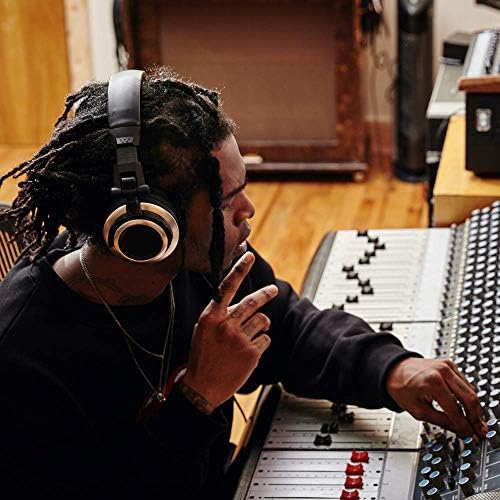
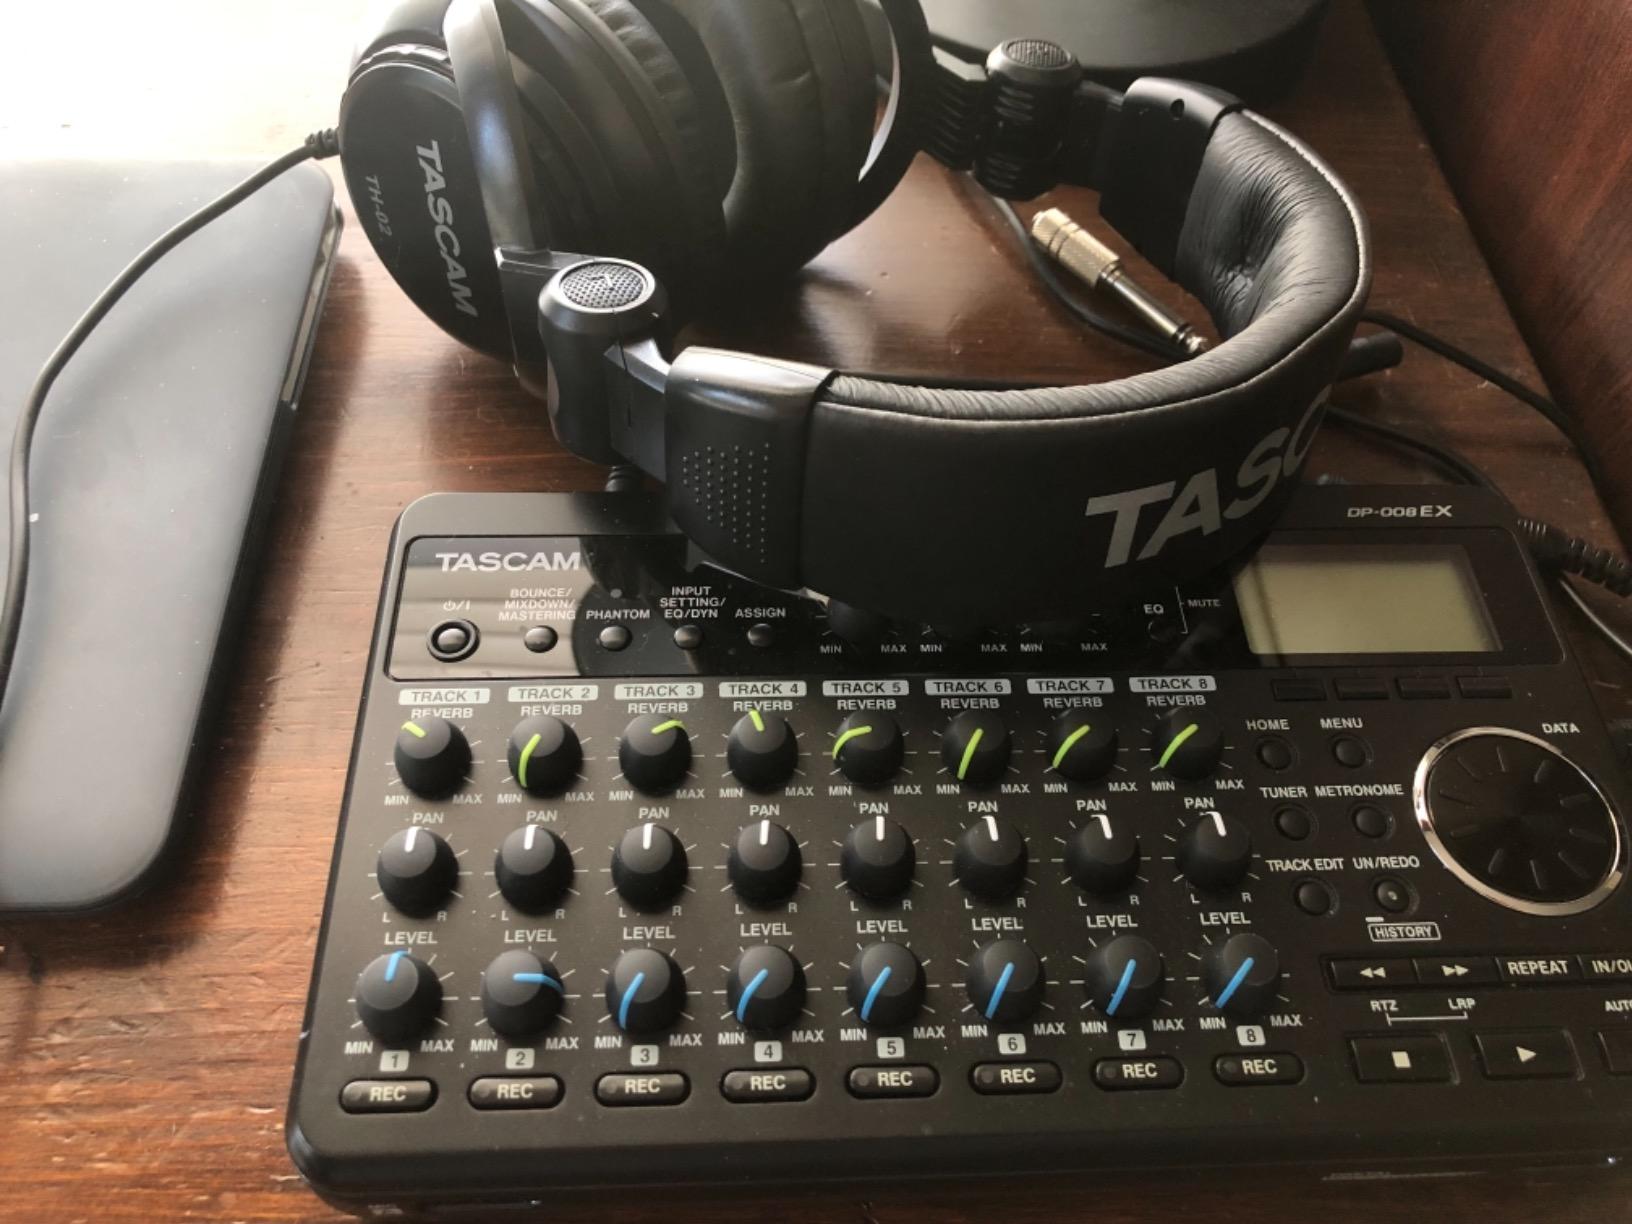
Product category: headphones
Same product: no